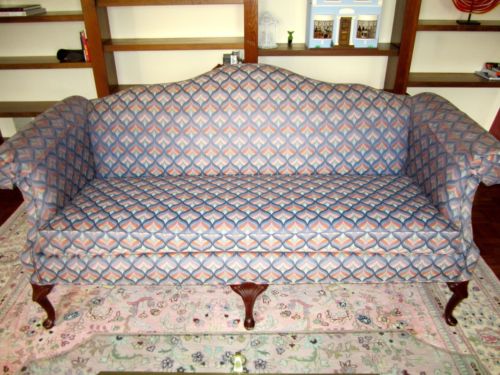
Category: sofa